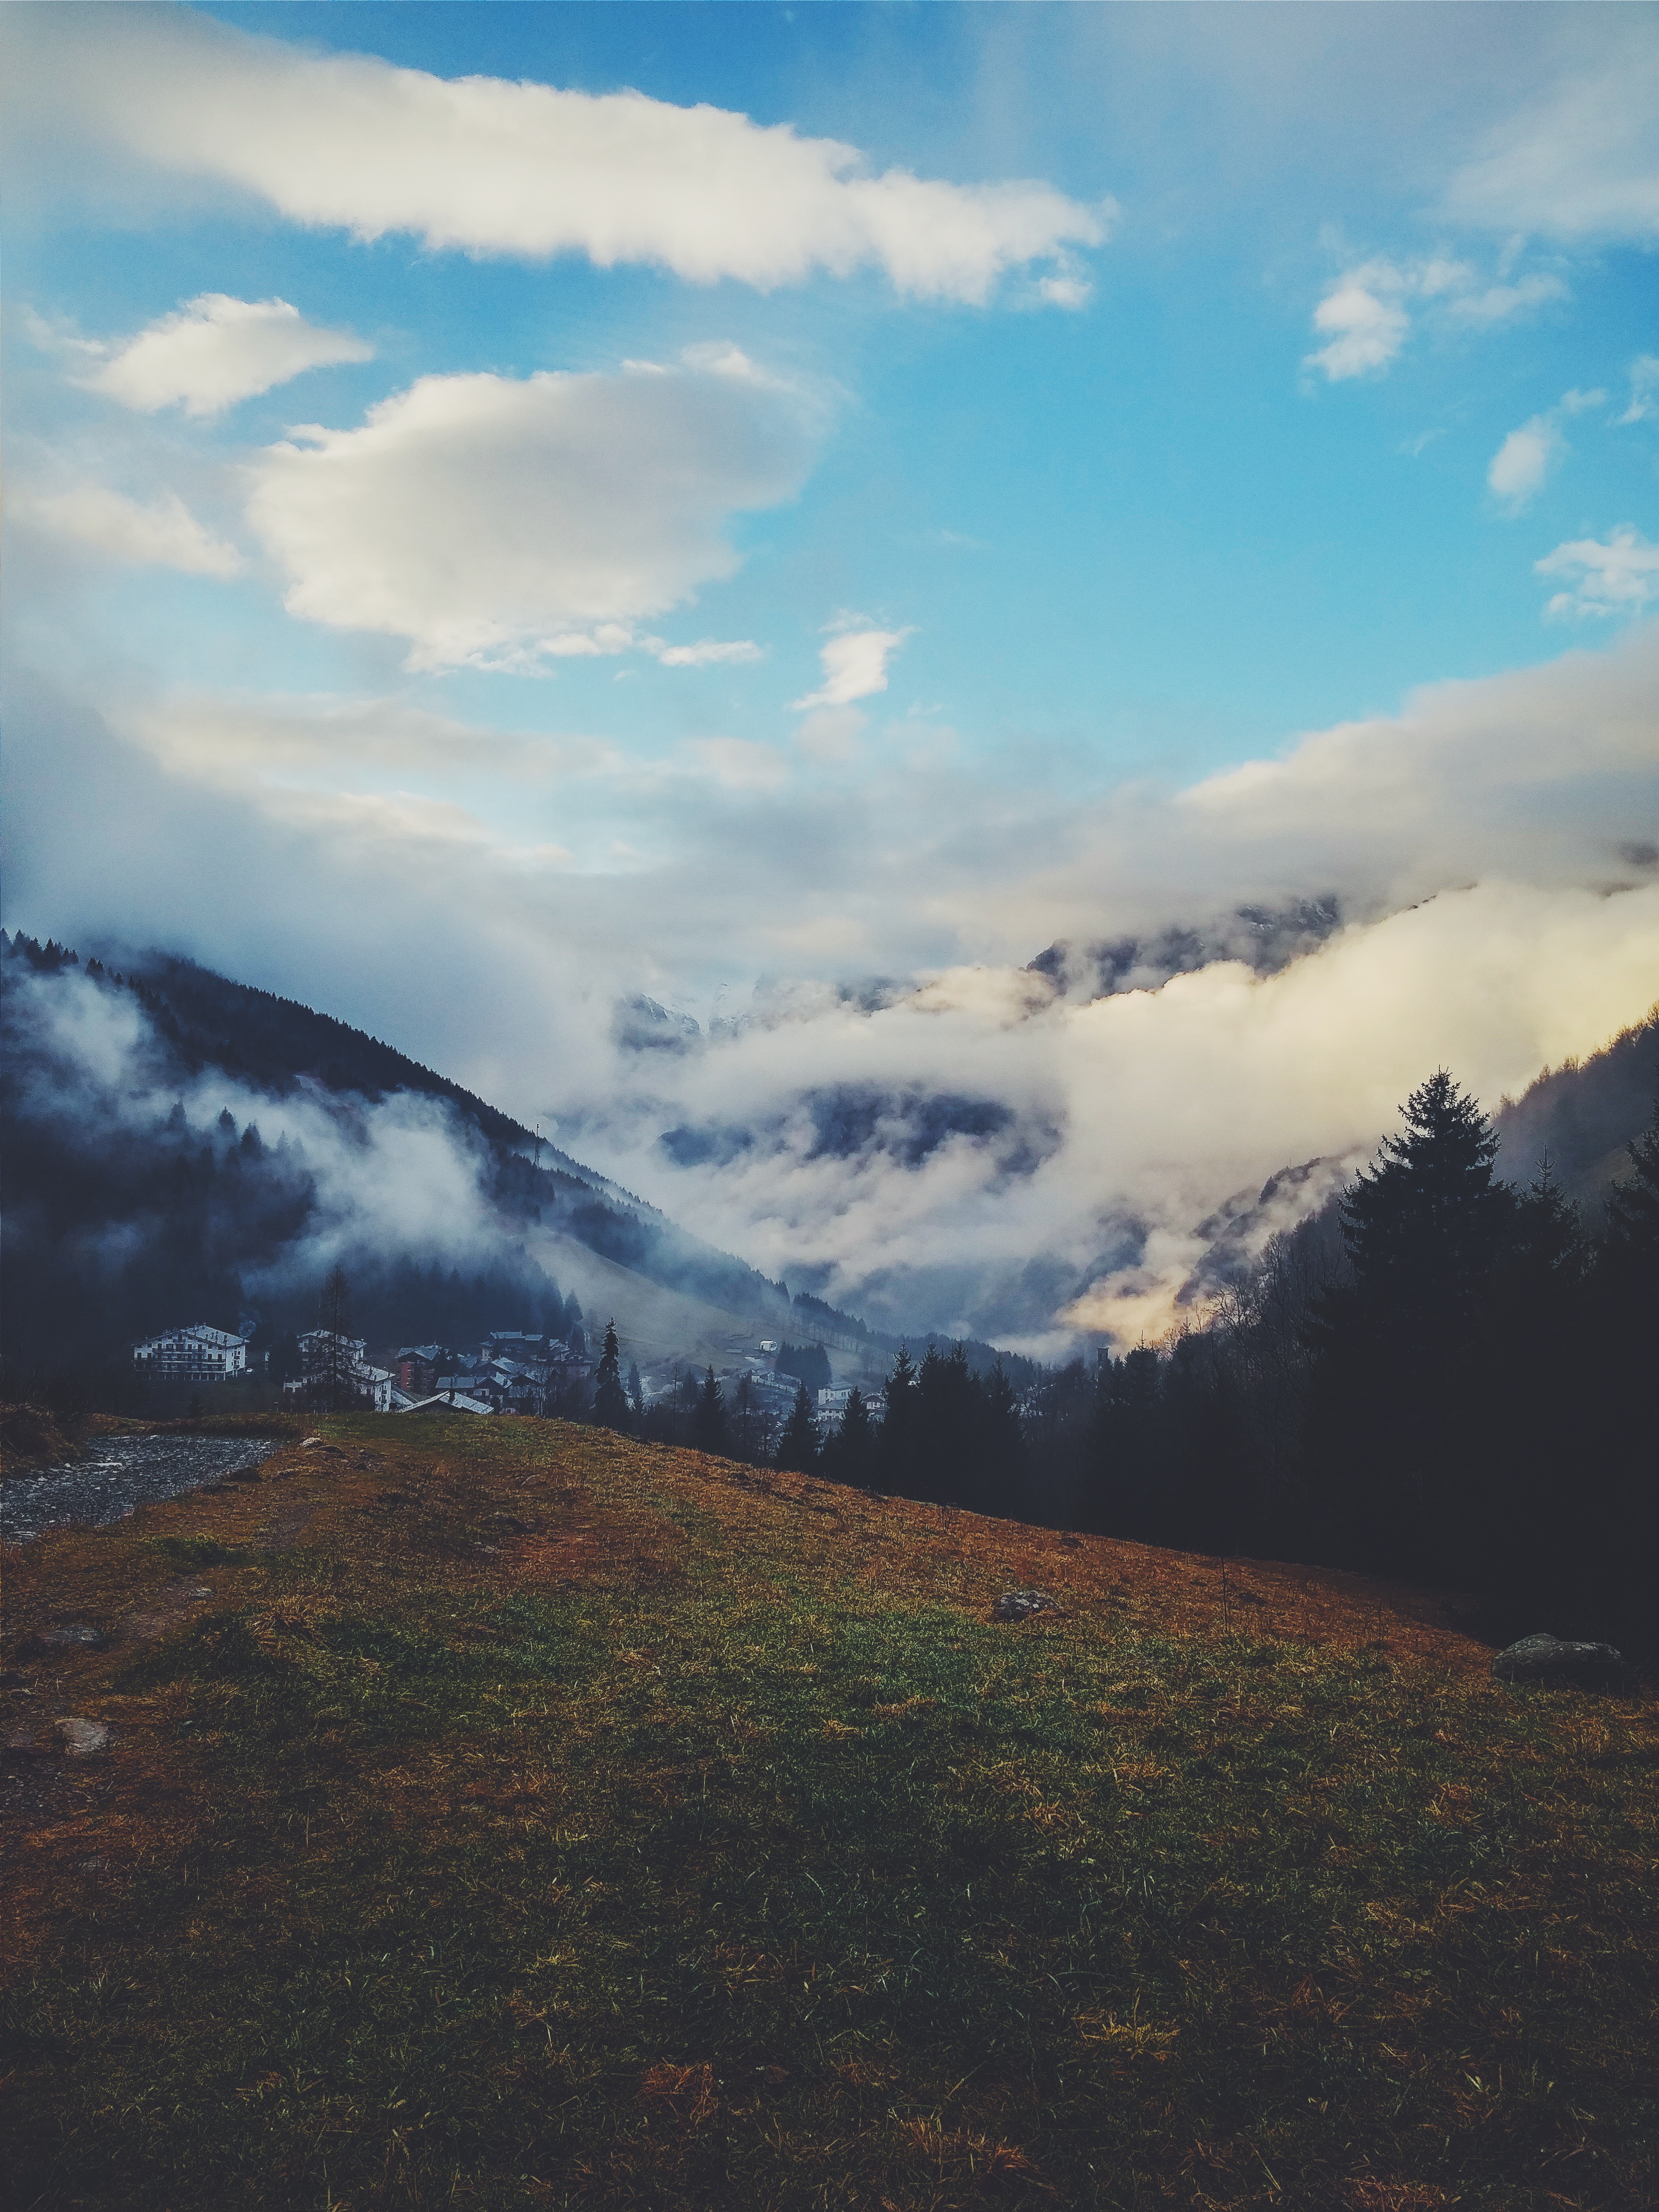
landscape, nature, horizon, wilderness, mountain, cloud, sky, sunrise, sunset, mist, field, sunlight, morning, hill, dawn, valley, mountain range, dusk, evening, weather, ridge, summit, plateau, landform, meteorological phenomenon, geographical feature, atmospheric phenomenon, mountainous landforms